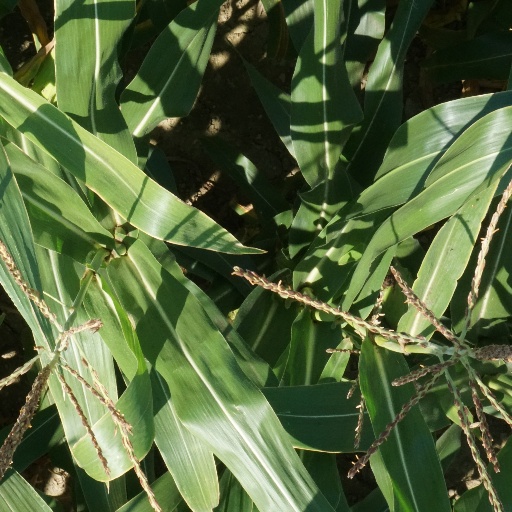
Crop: maize; corn